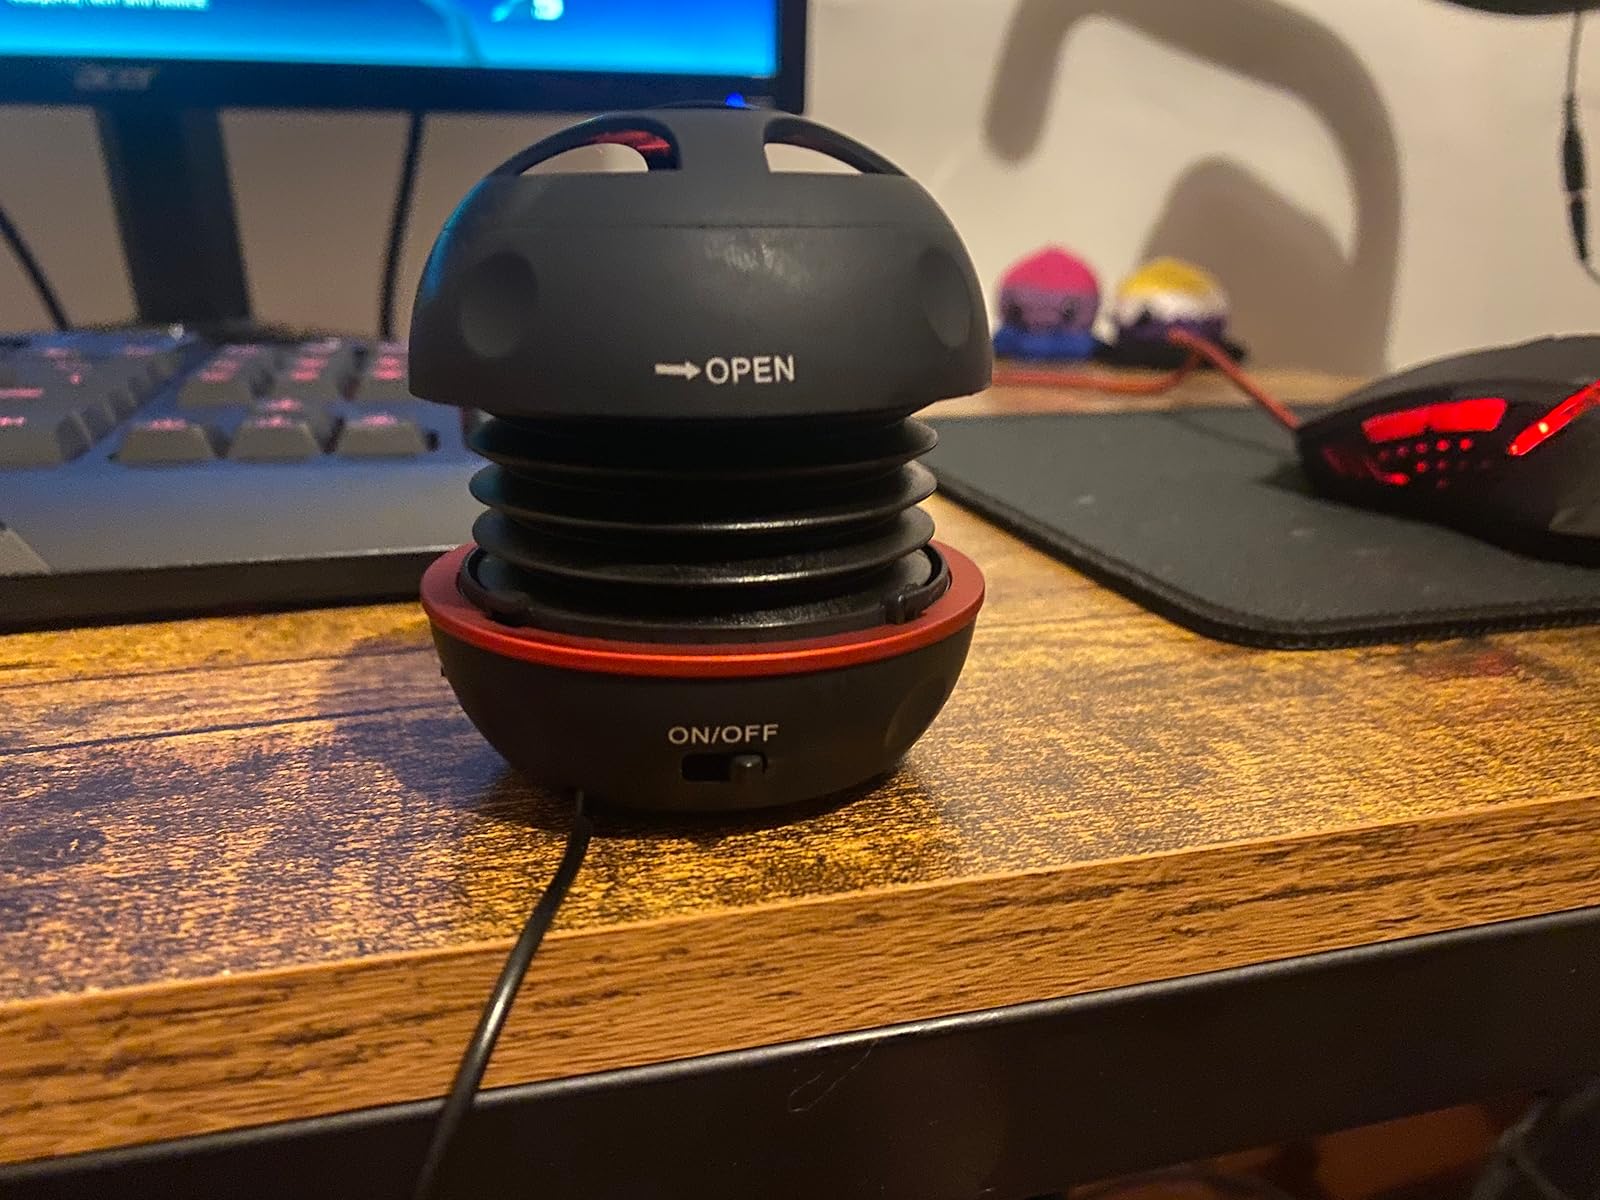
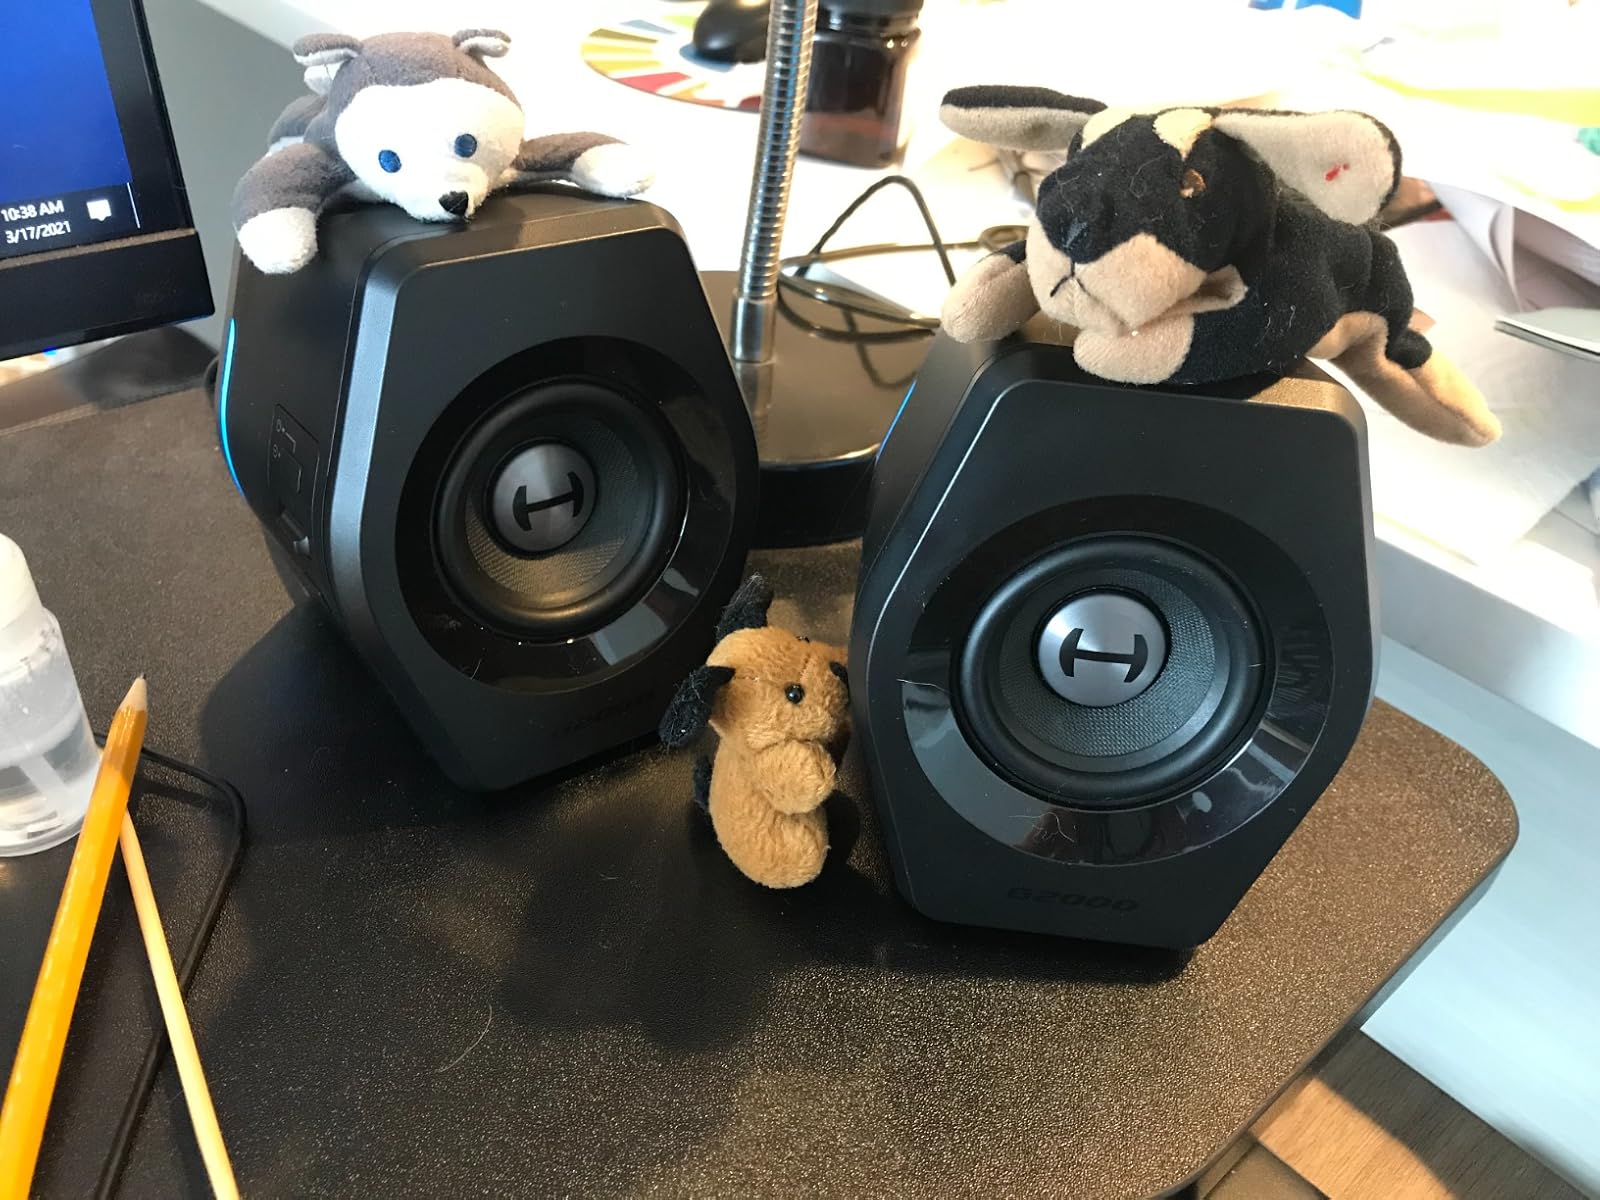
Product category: speaker
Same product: no